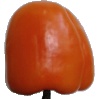
Label: orange_pepper